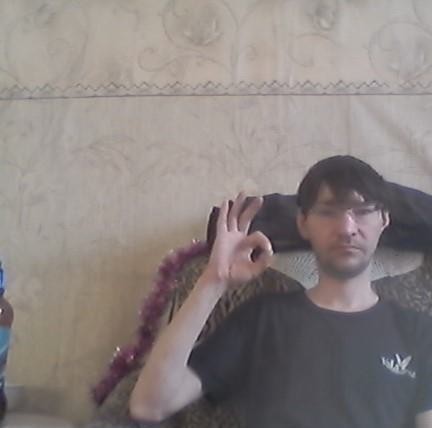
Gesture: ok